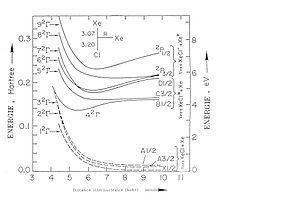
xe2cl
Le chlorure de xénon est une molécule exciplexe découverte dans les années 1970. Elle est à la base d'un laser à excimère dont la longueur d'onde d'émission est 308 nm. Il est très utilisé notamment en médecine. L'une de ses utilisations les plus étonnantes est son emploi pour simuler l'image du corps qui se trouve sur le Suaire de Turin. Ces expériences montrent la possibilité qu'une salve directionnelle de radiations ultraviolettes puisse avoir joué un rôle dans la formation de l'image présente sur le Suaire. Le résultat montre des analogies avec l'original à l'échelle microscopique pour les fils et fibres irradiés. Seule la profondeur de la coloration induite ne coïncide pas avec l'original. L'autre problème est que l'application d'une fine couche de sucre comme c'est le cas sur l'original, fait disparaître les changements morphologiques induits par les irradiations laser. Cette expérience appuie l'hypothèse que la formation de l'image puisse être due à une décharge de couronne UV ou VUV.